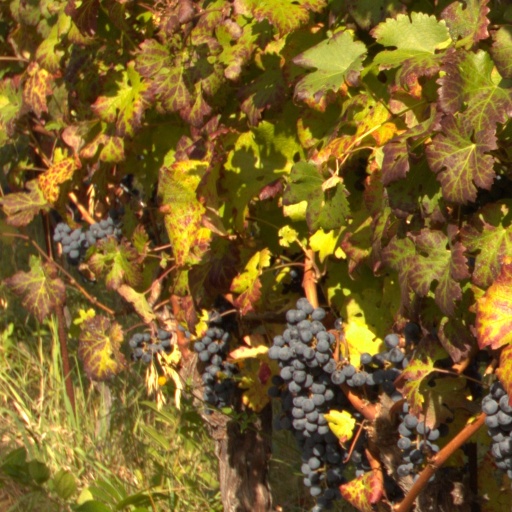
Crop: grape